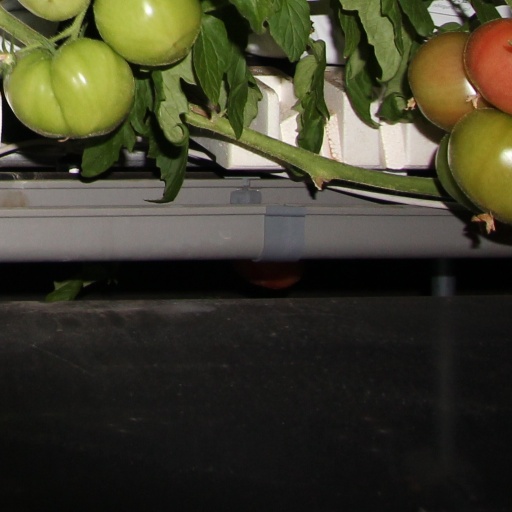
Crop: tomato